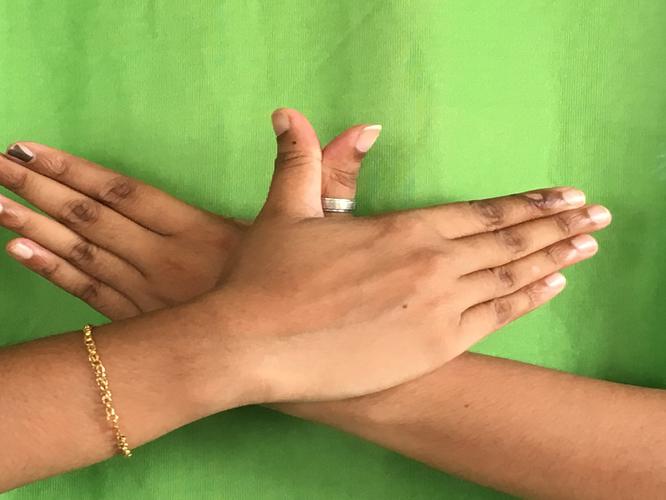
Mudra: Garuda
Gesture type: double_hand